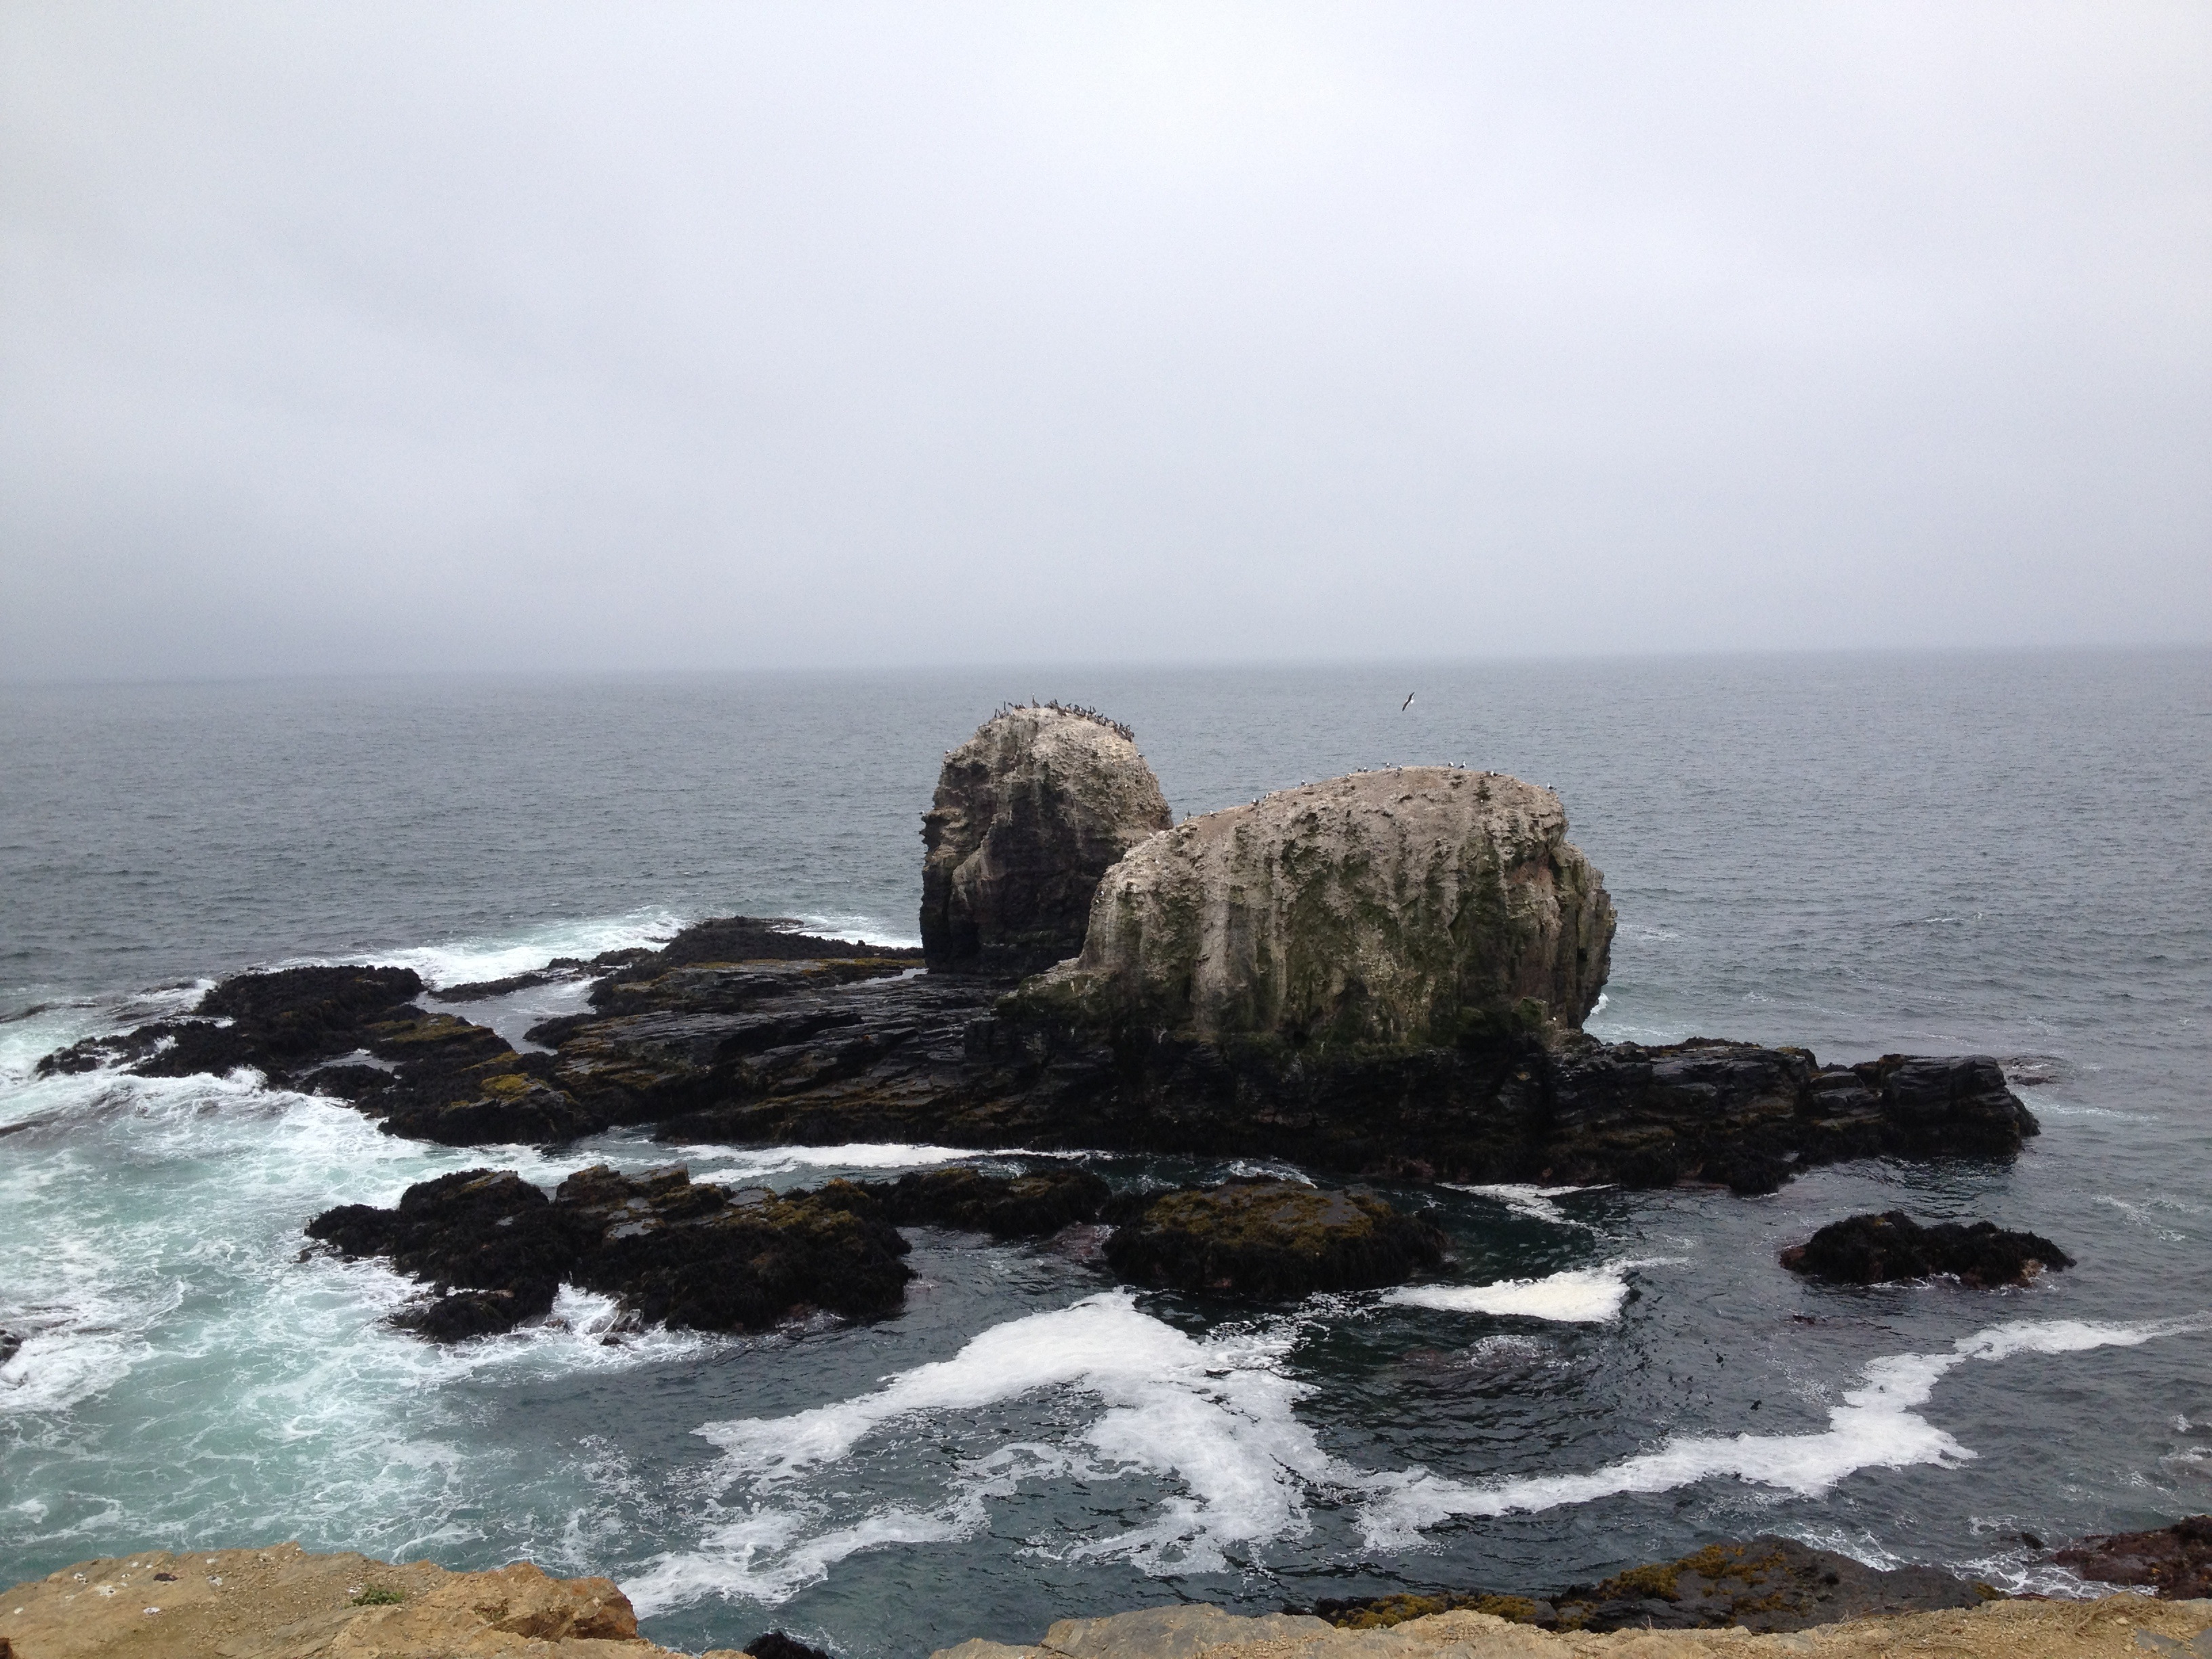
beach, sea, coast, water, rock, ocean, horizon, shore, wave, cliff, cove, tower, bay, island, stack, terrain, material, body of water, waves, cape, islet, wind wave